Lactate dehydrogenase

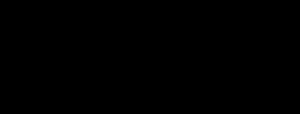
Reaction catalyzed by lactate dehydrogenase

Lactate dehydrogenase catalyzes the interconversion of pyruvate and lactate with concomitant interconversion of NADH and NAD. It converts pyruvate, the final product of glycolysis, to lactate when oxygen is absent or in short supply, and it performs the reverse reaction during the Cori cycle in the liver. At high concentrations of lactate, the enzyme exhibits feedback inhibition, and the rate of conversion of pyruvate to lactate is decreased. It also catalyzes the dehydrogenation of 2-hydroxybutyrate, but this is a much poorer substrate than lactate.